Pacific Meridional Mode

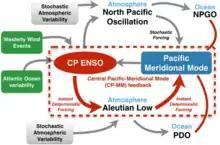
Teleconnections of PMM

The PMM is the major pathway through which the extratropics influence tropical climate in the Pacific Ocean. PMM variations influence tropical cyclone activity in the Pacific and Atlantic Oceans.